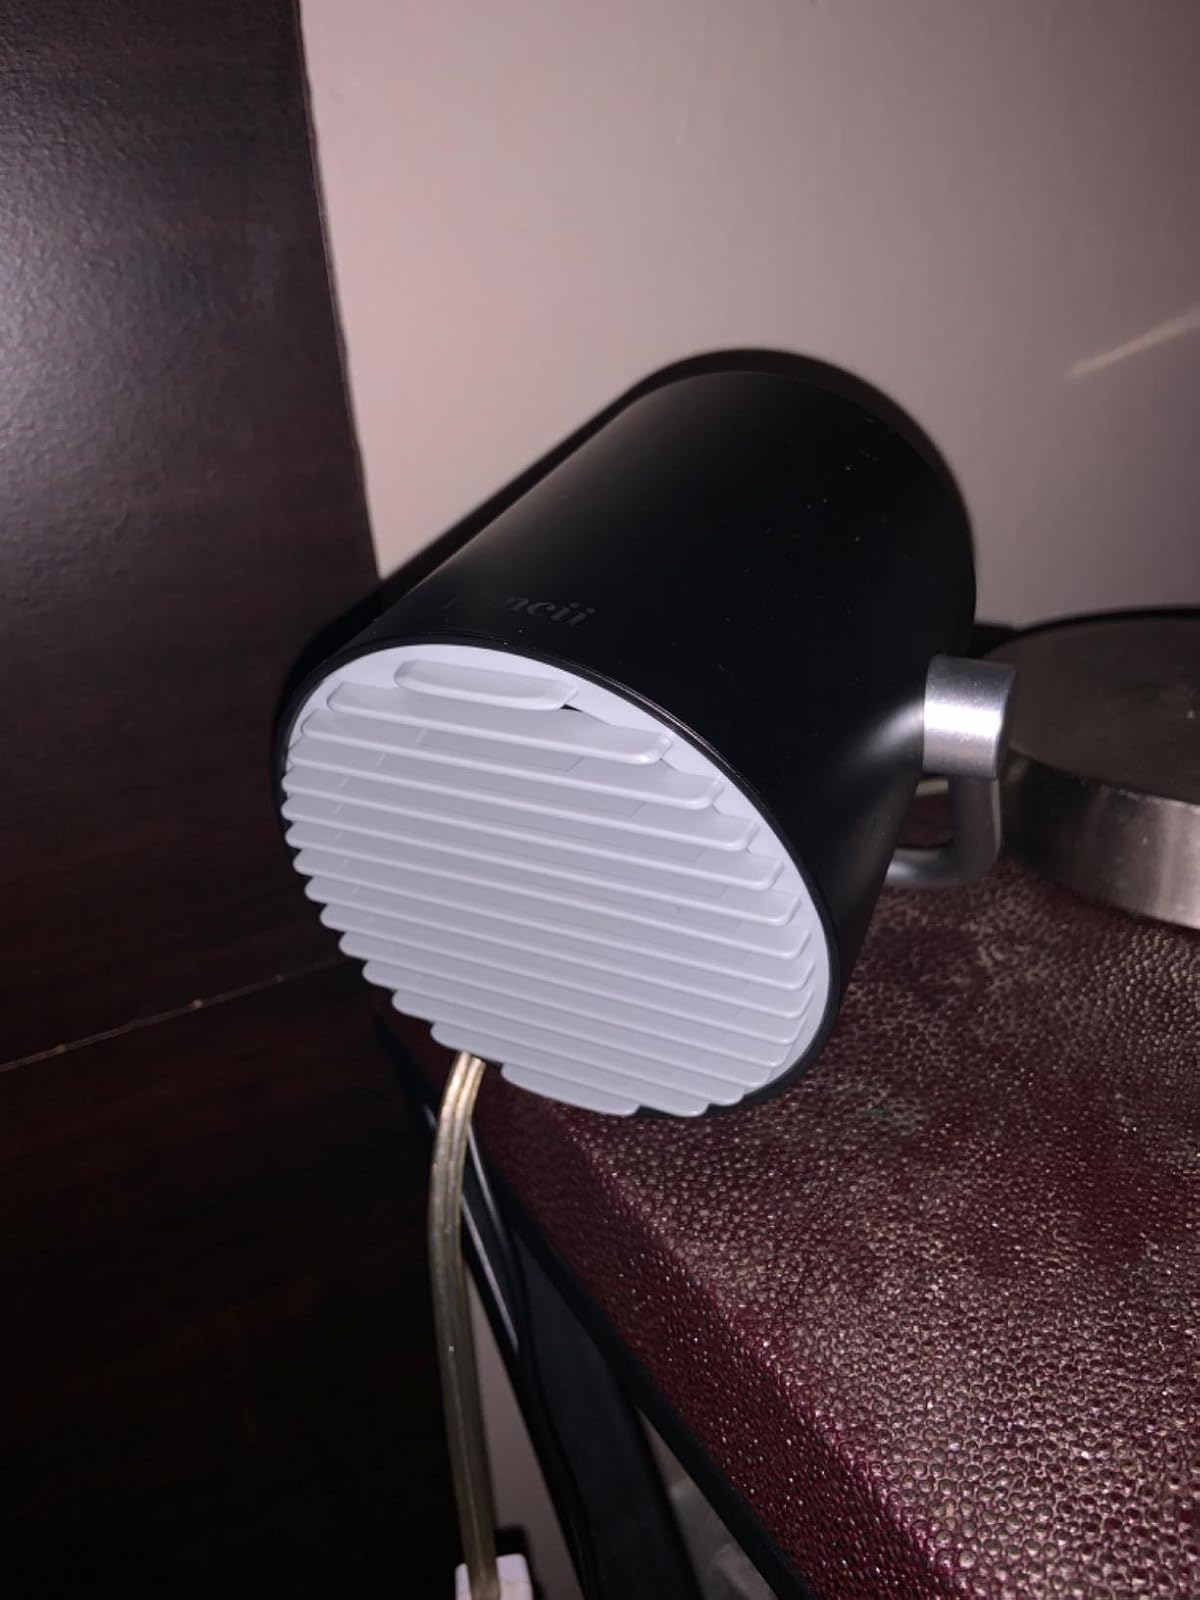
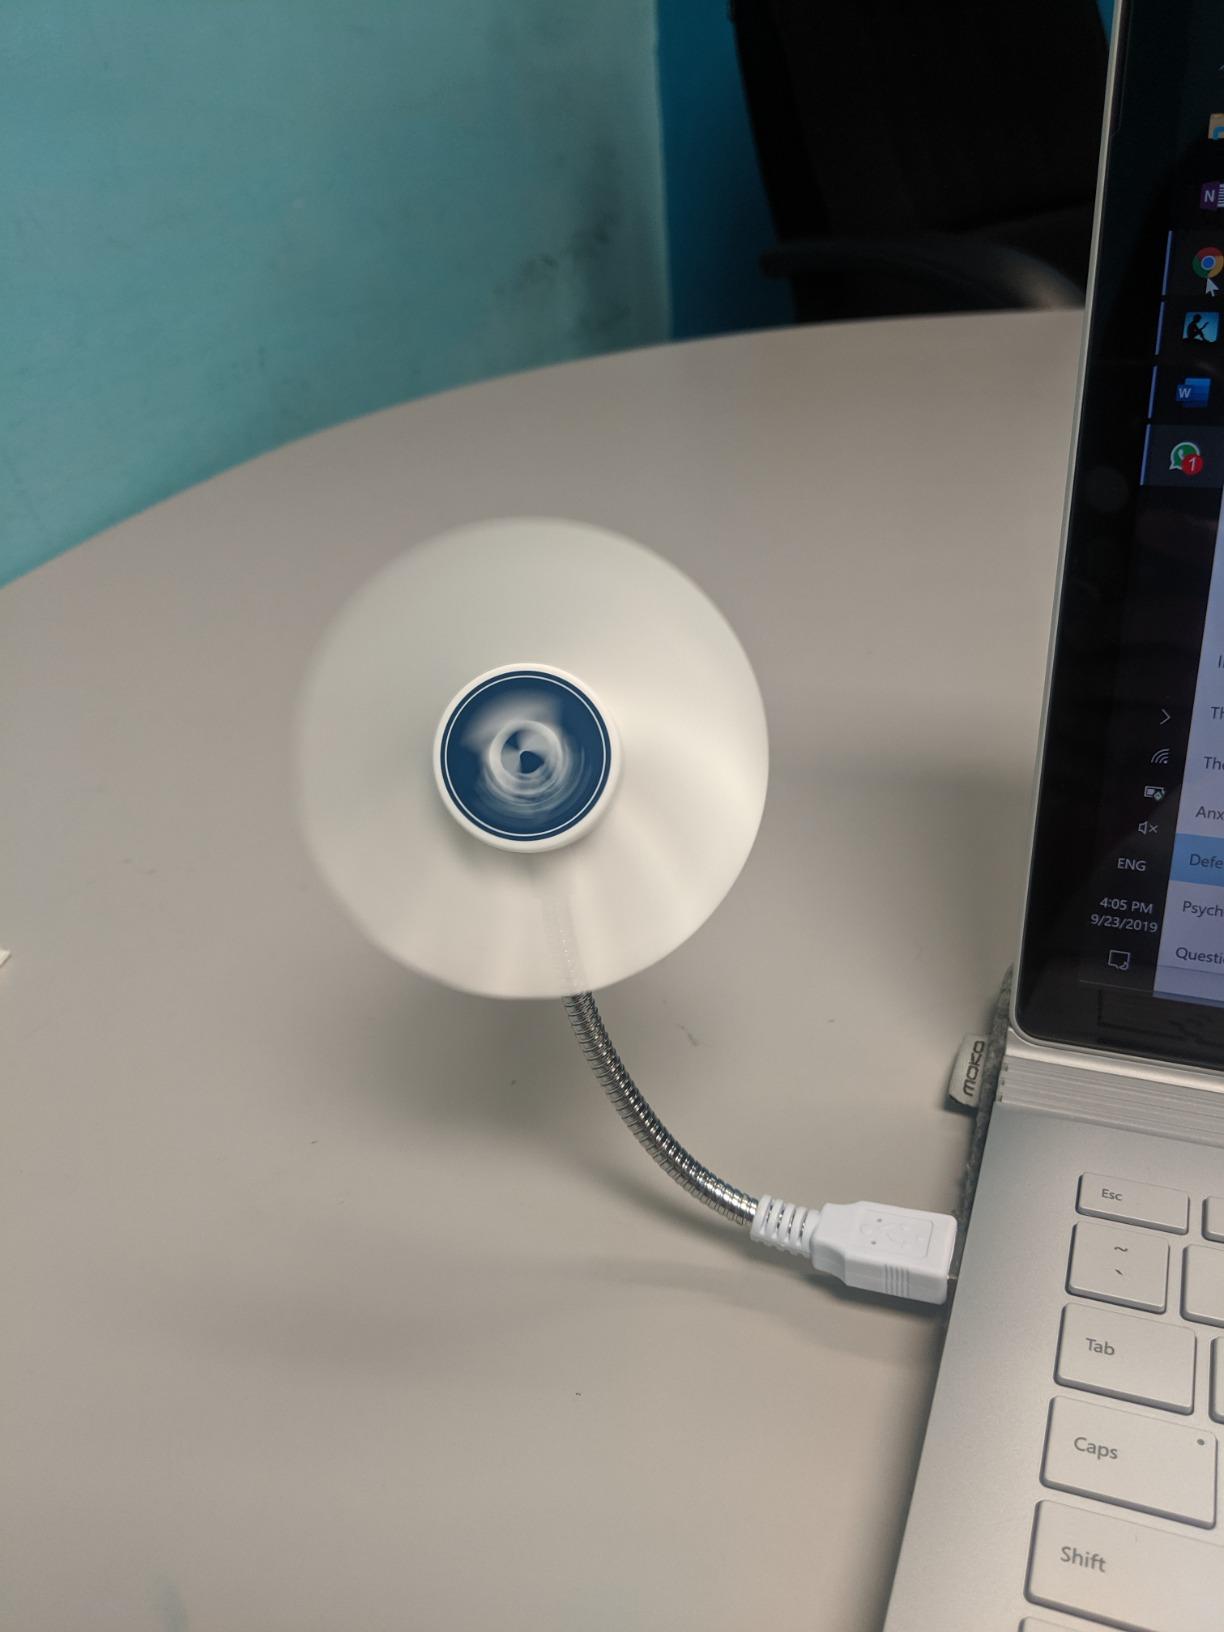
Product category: fan
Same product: no